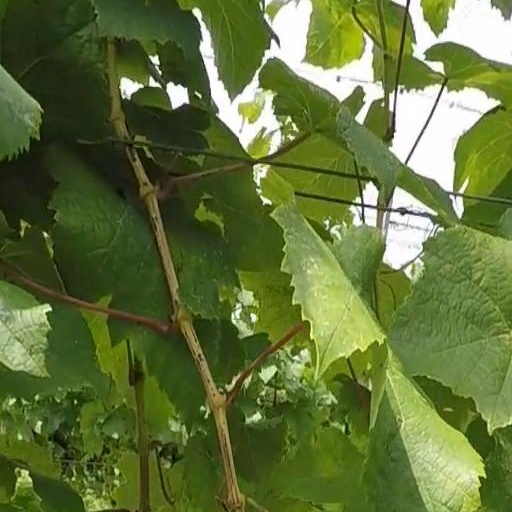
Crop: grape